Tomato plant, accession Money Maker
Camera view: vertical (180 deg); turntable rotation: 120 degrees
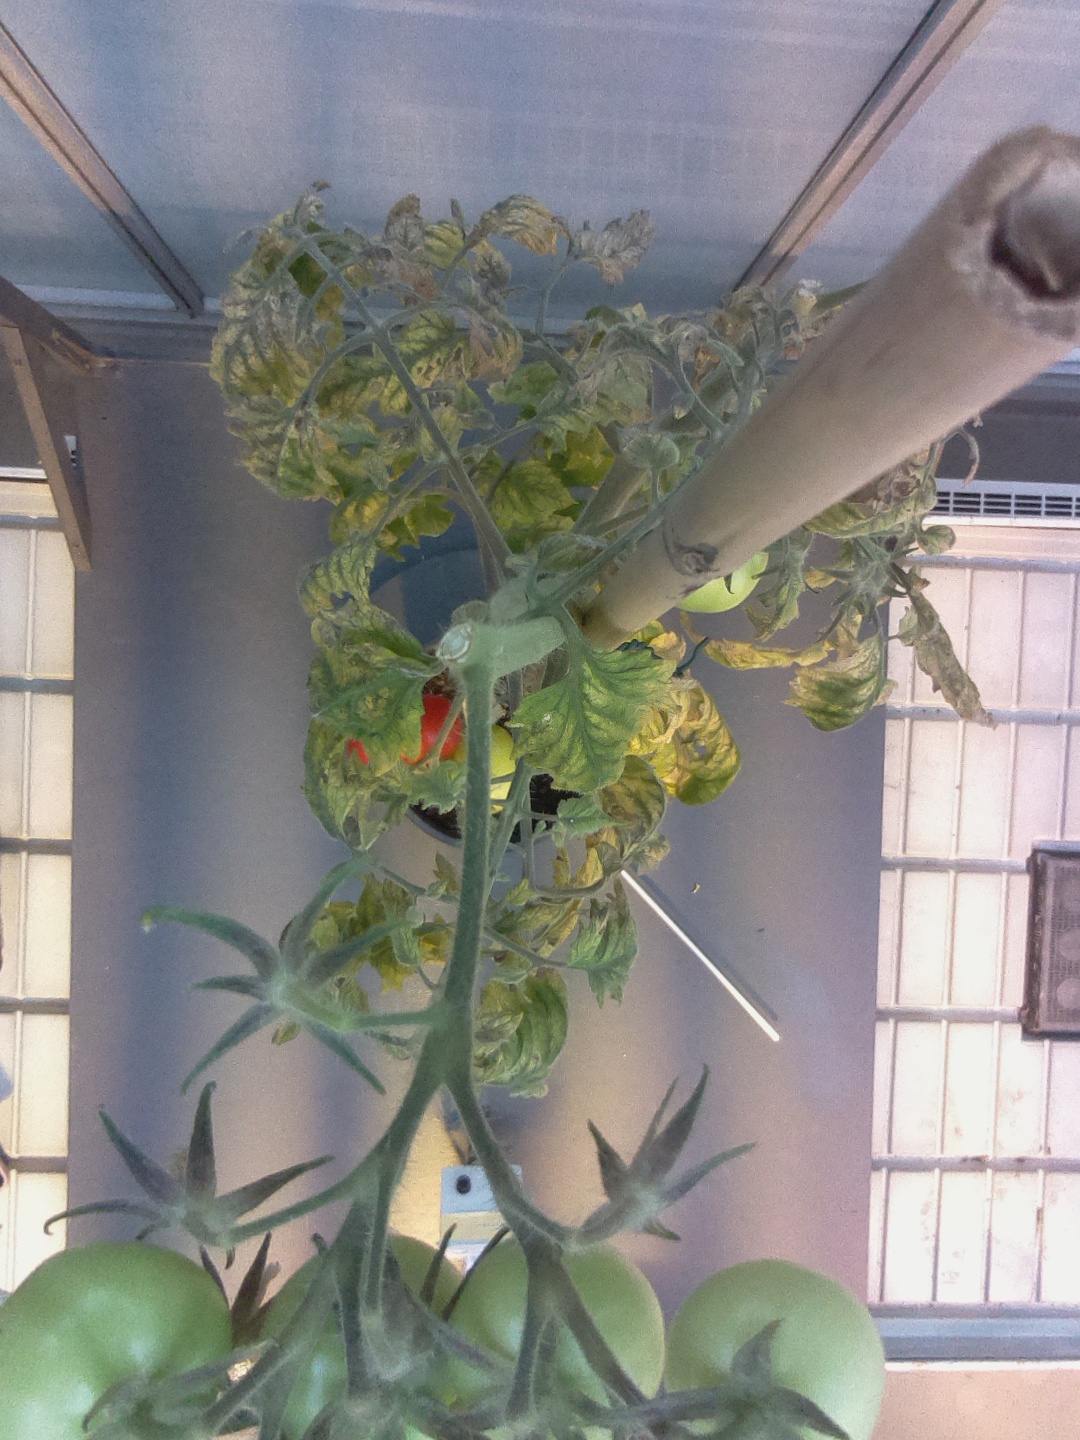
BBCH growth stage 82: 20%-30% of fruits show typical fully ripe color